Ngauranga railway station

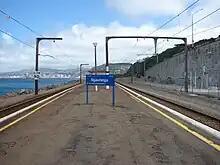
Ngauranga station, looking south. To the left is the Down line, to the right the Up line. Behind the fence are the waste disposal facility and the abutment for the southbound bridge of the Ngauranga Flyover.

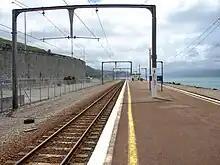
Ngauranga station, looking north. Notice the extra overhead wiring for a track between the Up line and the fence that has been removed.

Ngahauranga received its first building in late 1875. About 1879, the station received a class 6 passenger shelter costing £160. At the time, it had neither crossing loops nor sidings.